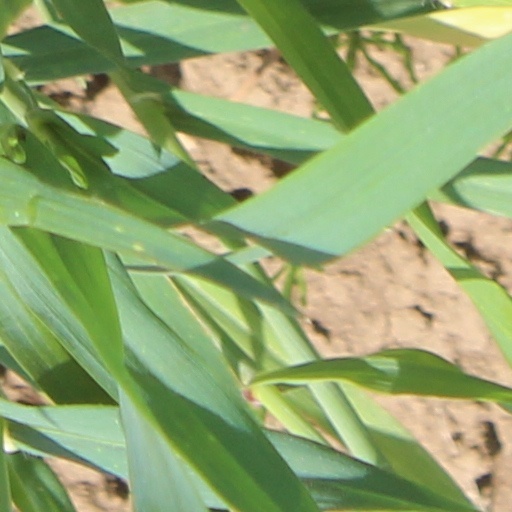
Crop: wheat